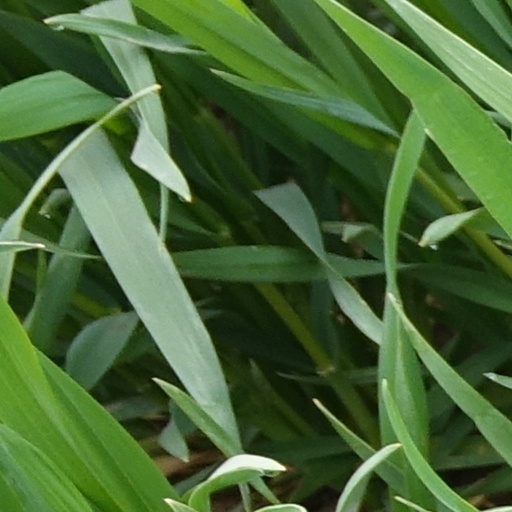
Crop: wheat